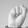
ASL letter: S